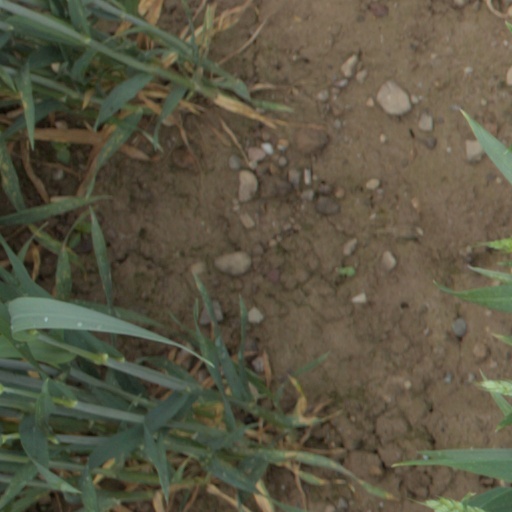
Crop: wheat